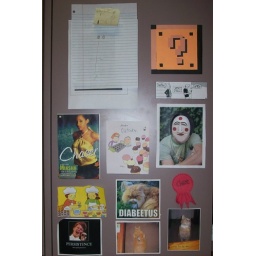
This is all the crap that accumulated on the cabinet over my desk during my 4 years at my branch.